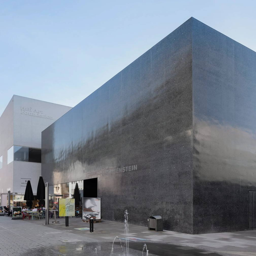
Kunstmuseum Liechtenstein